Tanks of the Polish Armoured Forces

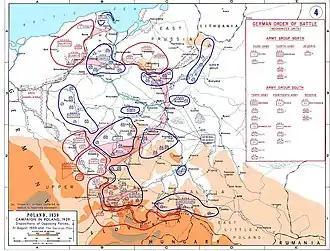
Forces as of 31 August and German plan of attack.

One of the main tank battles was at the Battle of Piotrków Trybunalski a battle which started with the German breakthrough during the Battle of Borowa Gora.